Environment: real
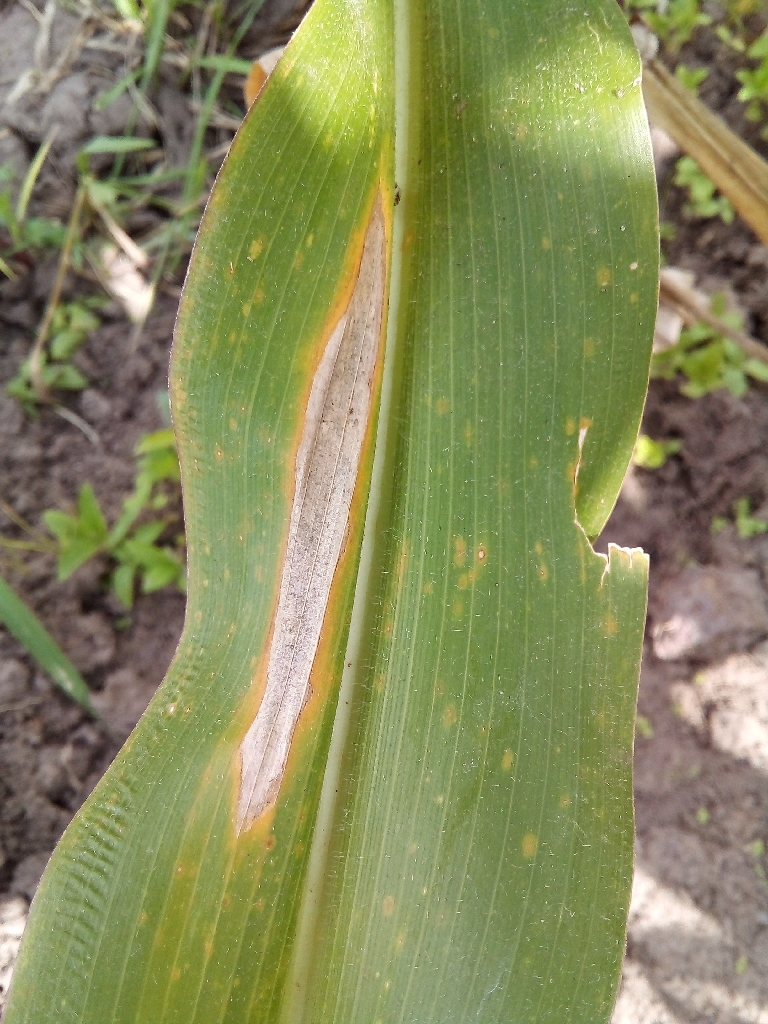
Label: northern_corn_leaf_blight